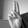
ASL letter: U